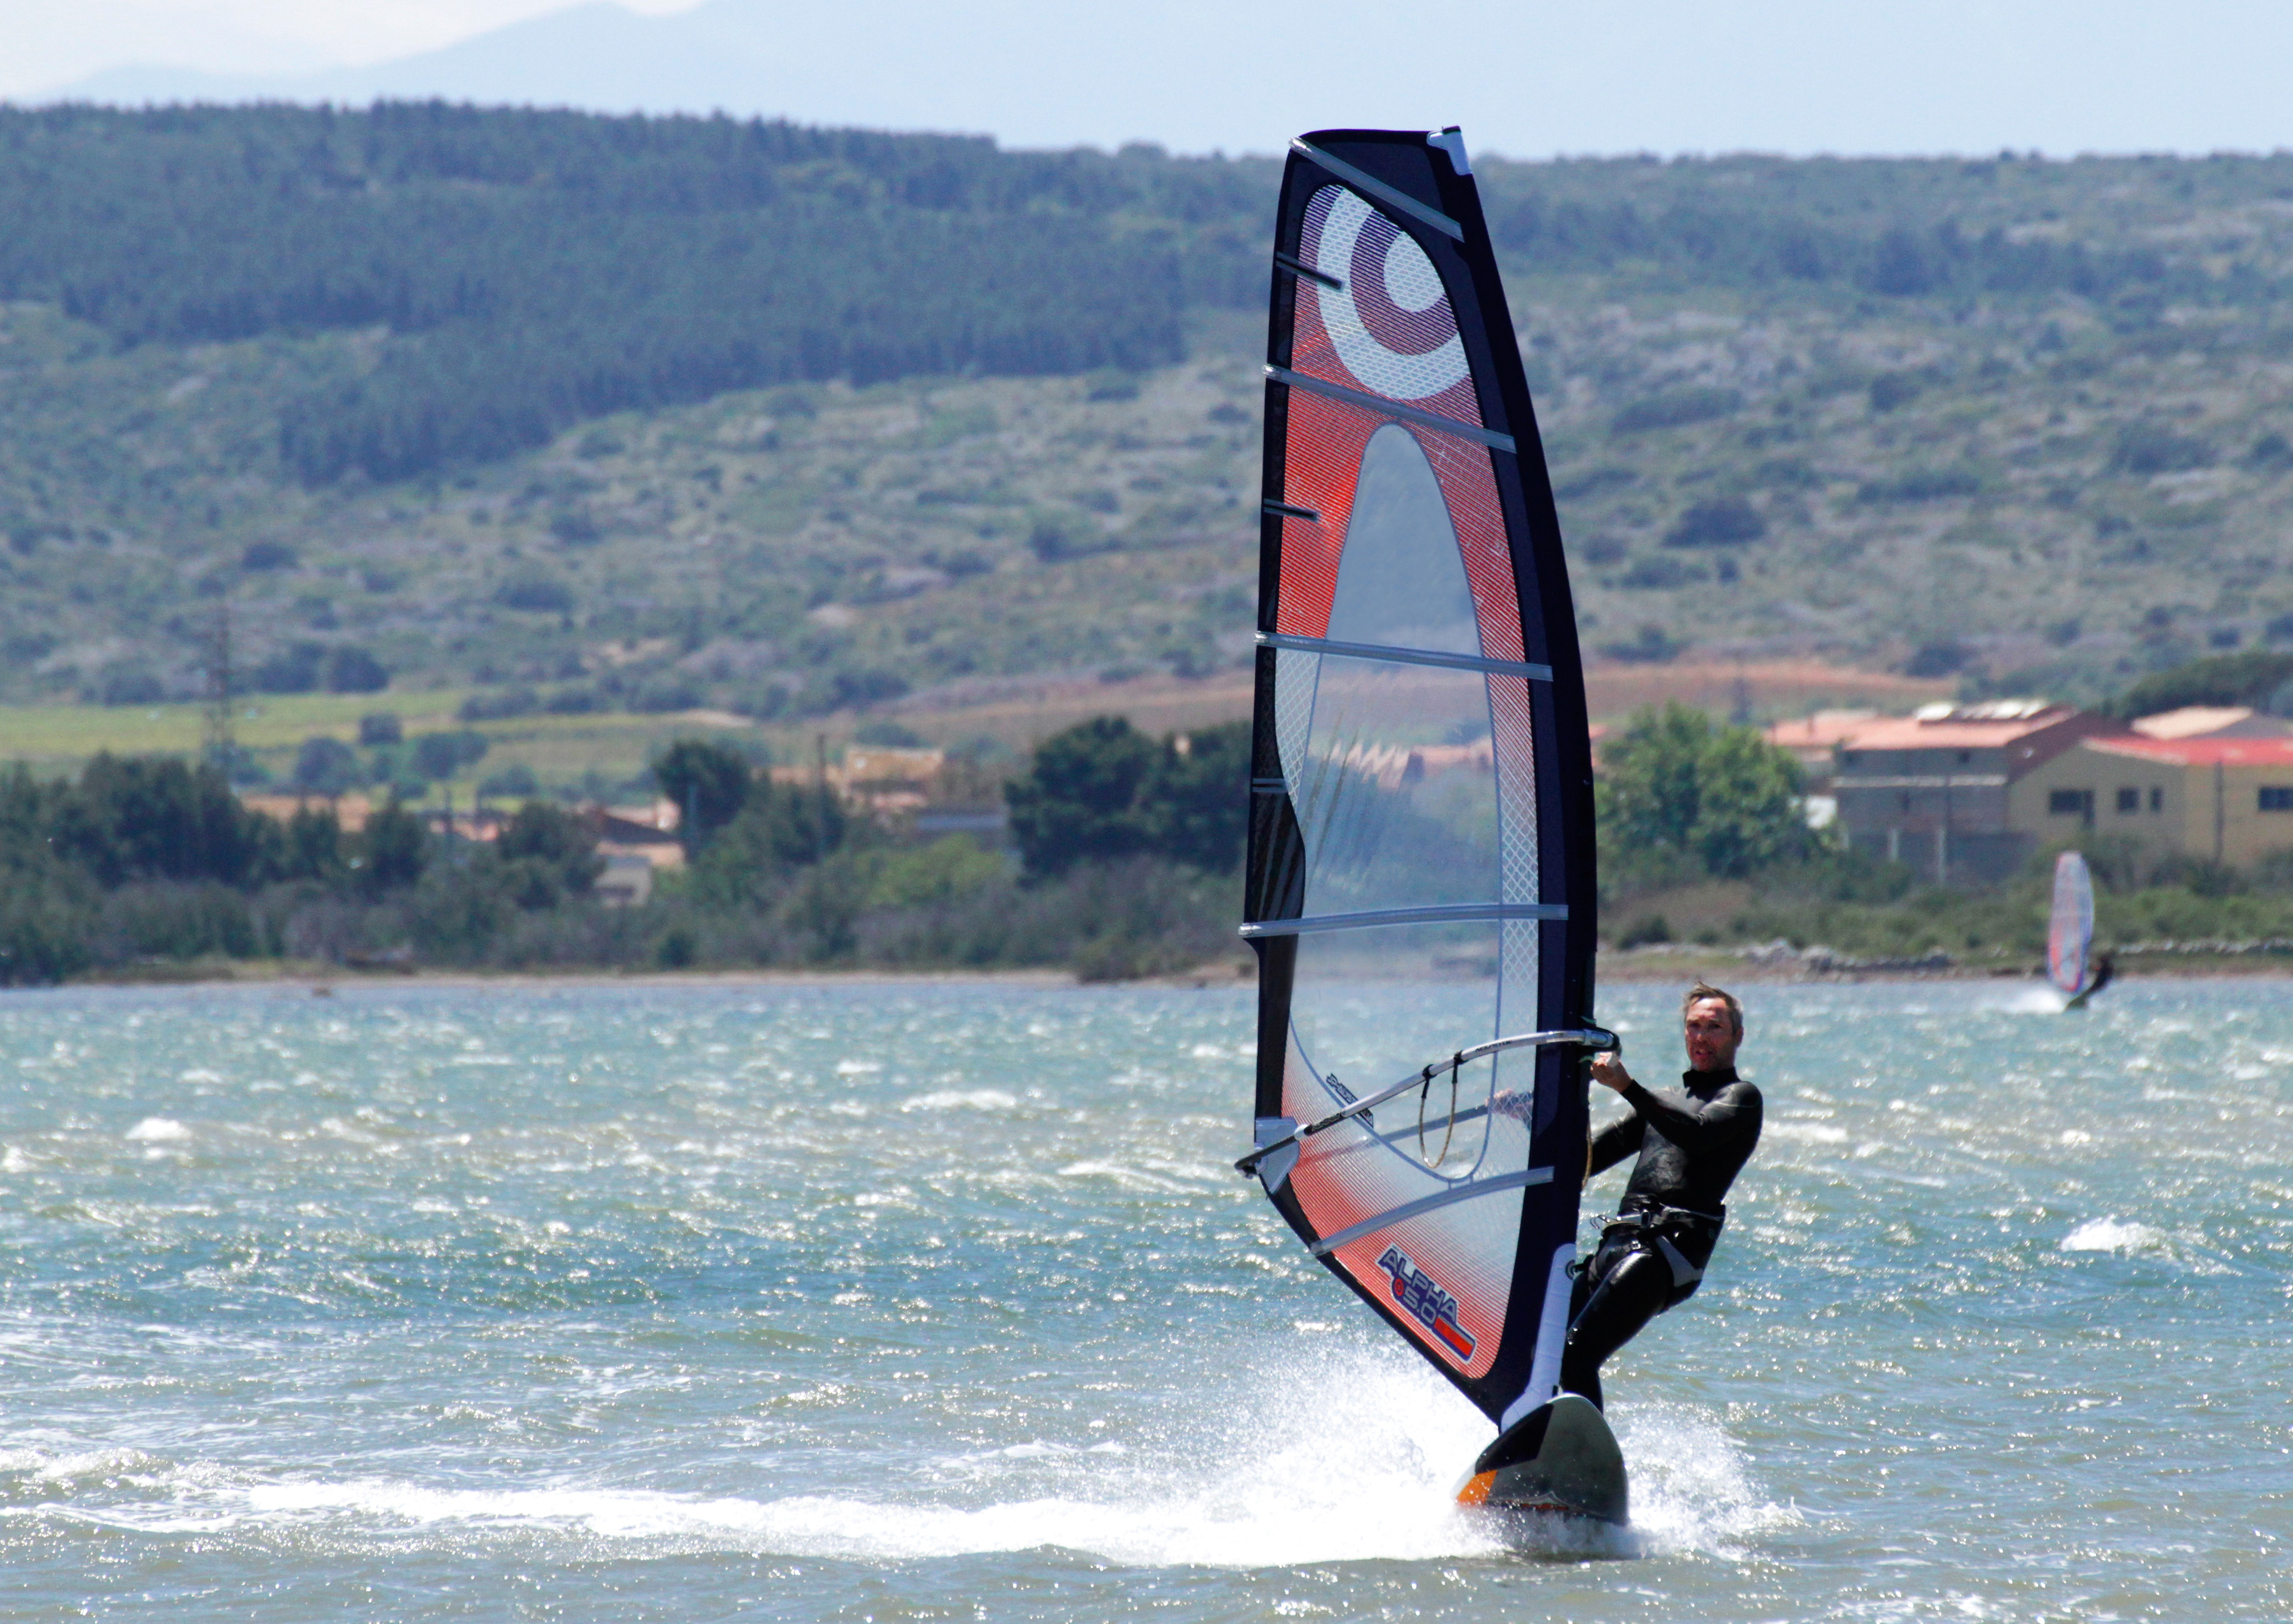
sport, wind, summer, recreation, surfing, vehicle, sailing, sports, windsurfing, sail, water sport, outdoor recreation, wind wave, boardsport, surface water sports, dinghy sailing